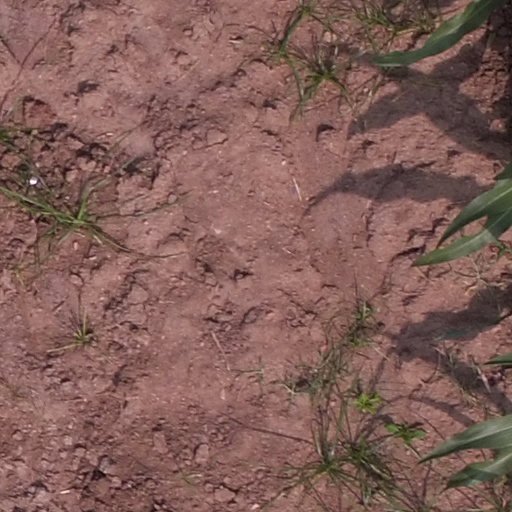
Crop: maize; corn